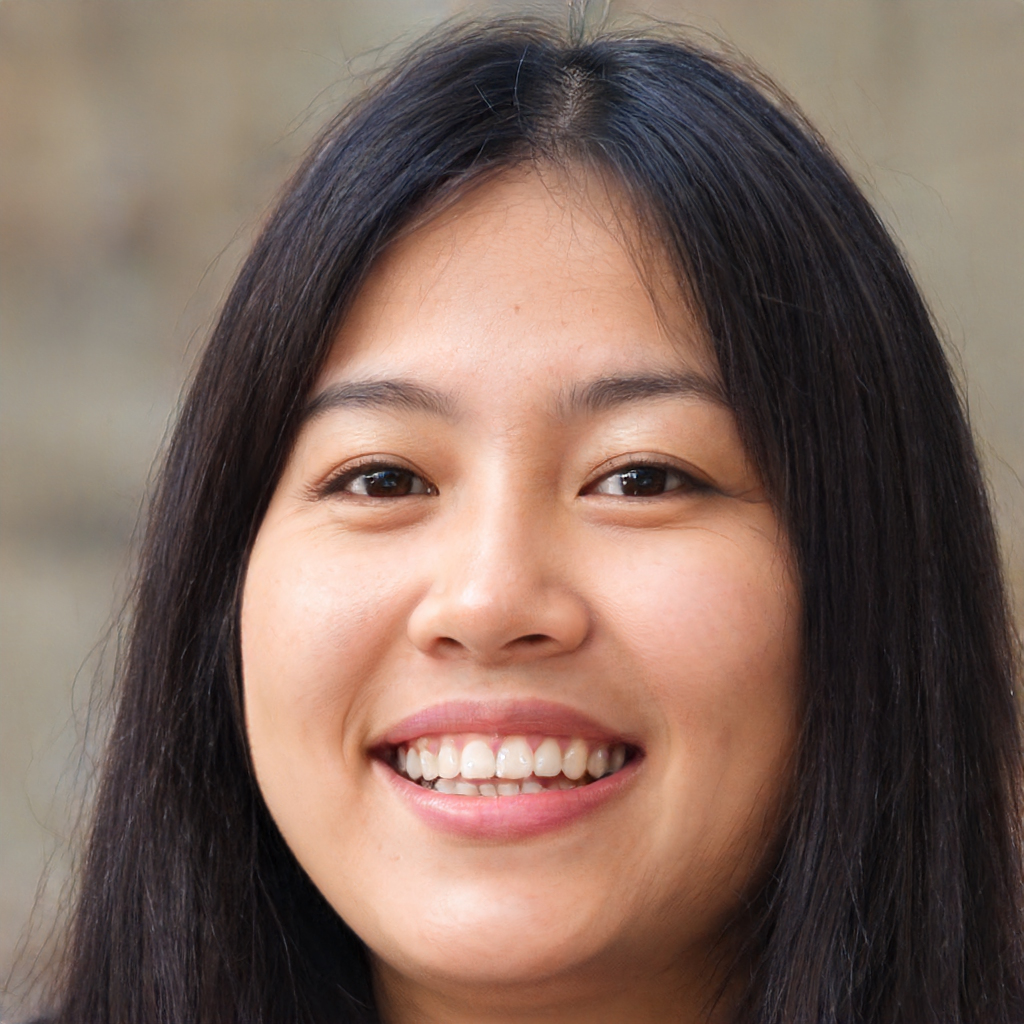
Gender: Female